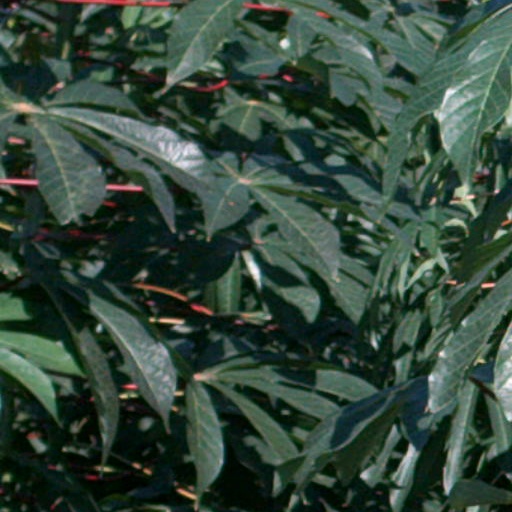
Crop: cassava